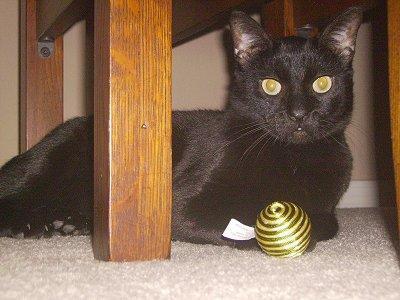
Bombay